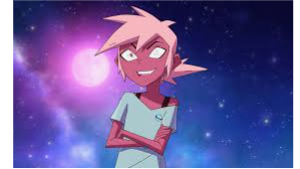
Portrait style: Cartoon Portrait